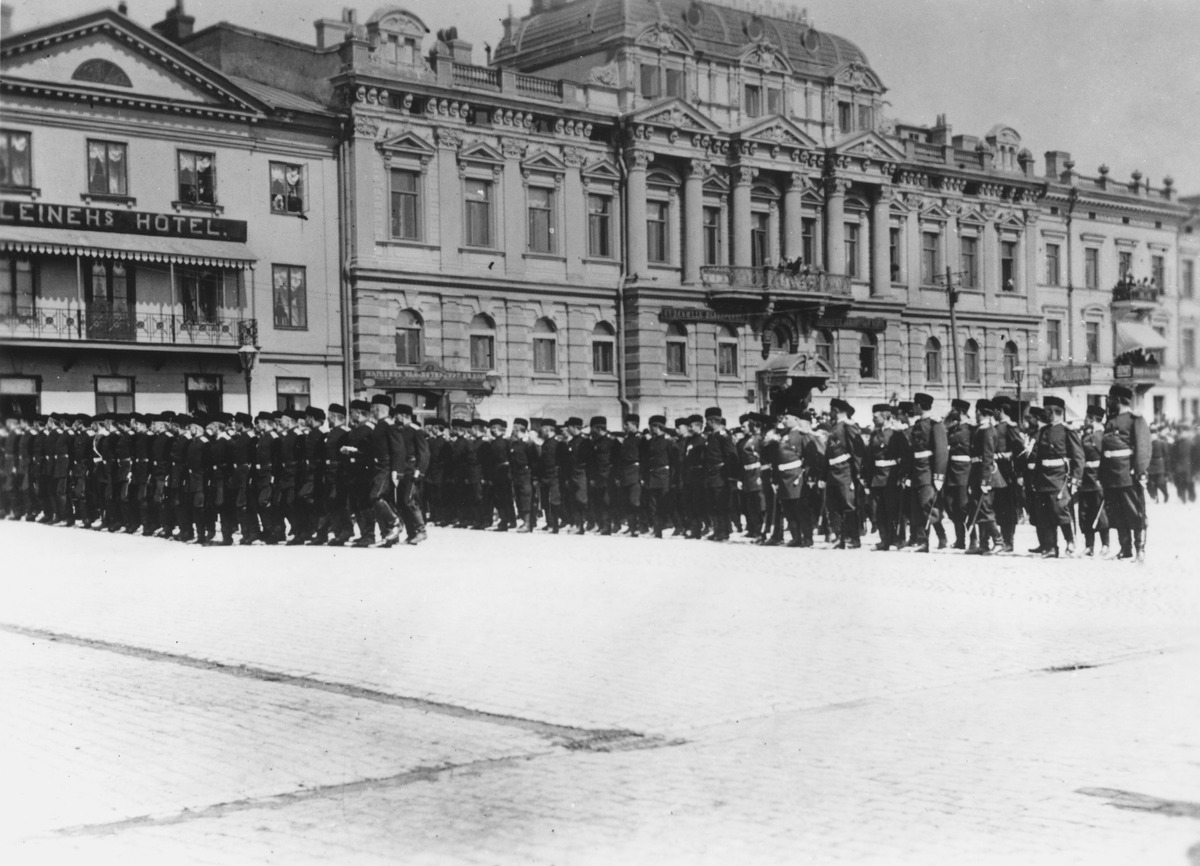
Suomen kaartin paraati Kauppatorilla
sisällön kuvaus: Suomen kaartin paraati Kauppatorilla. Taustalla Kleineh's Hotel. mustavalkoinen
Ajankohta: kuvausaika 1898
Paikka: Suomi, Uusimaa, Helsinki, Kaartinkaupunki Helsinki, Kauppatori
Aiheet: paraatit, sotilaat